Tympanella galanthina

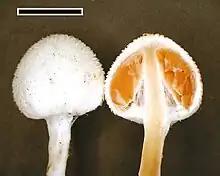
"Tympanella galanthina"

Tympanella galanthina, or cottonbud pouch, is a secotioid fungus in the monotypic genus Tympanella, a member of the Bolbitiaceae family. It is endemic to New Zealand.